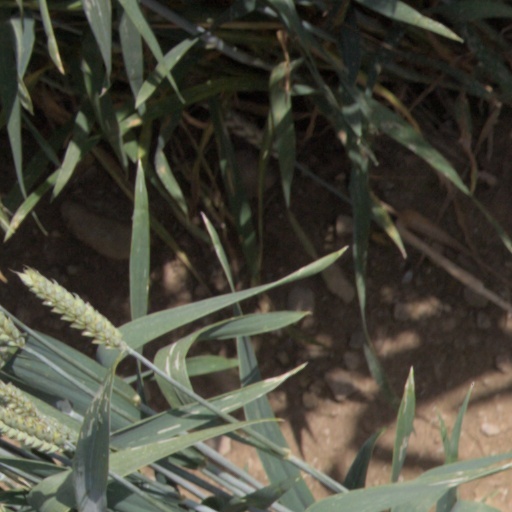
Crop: wheat